4-8-0

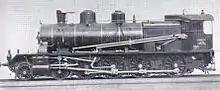
PLM , without its tender

In France, the wheel arrangement was used on two locomotive classes. The first was in 1907 by the "Chemins de fer de Paris à Lyon et à la Méditerranée" (PLM). These locomotives were intended for goods trains, as well as passenger trains on the more difficult routes. They were Baudry type compound locomotives, similar to the De Glehn type, but with their low pressure cylinders set at 60% cut-off. All of them originally used saturated steam, but some were later equipped with superheaters while all the others were provided with feedwater heaters. These locomotives had a maximum speed limit of and were designed to be able to haul 1,177 long tons at . A total of 282 were built. The PLM had prepared designs for another much larger locomotive by 1913, but it did not materialise as a result of the outbreak of the First World War.